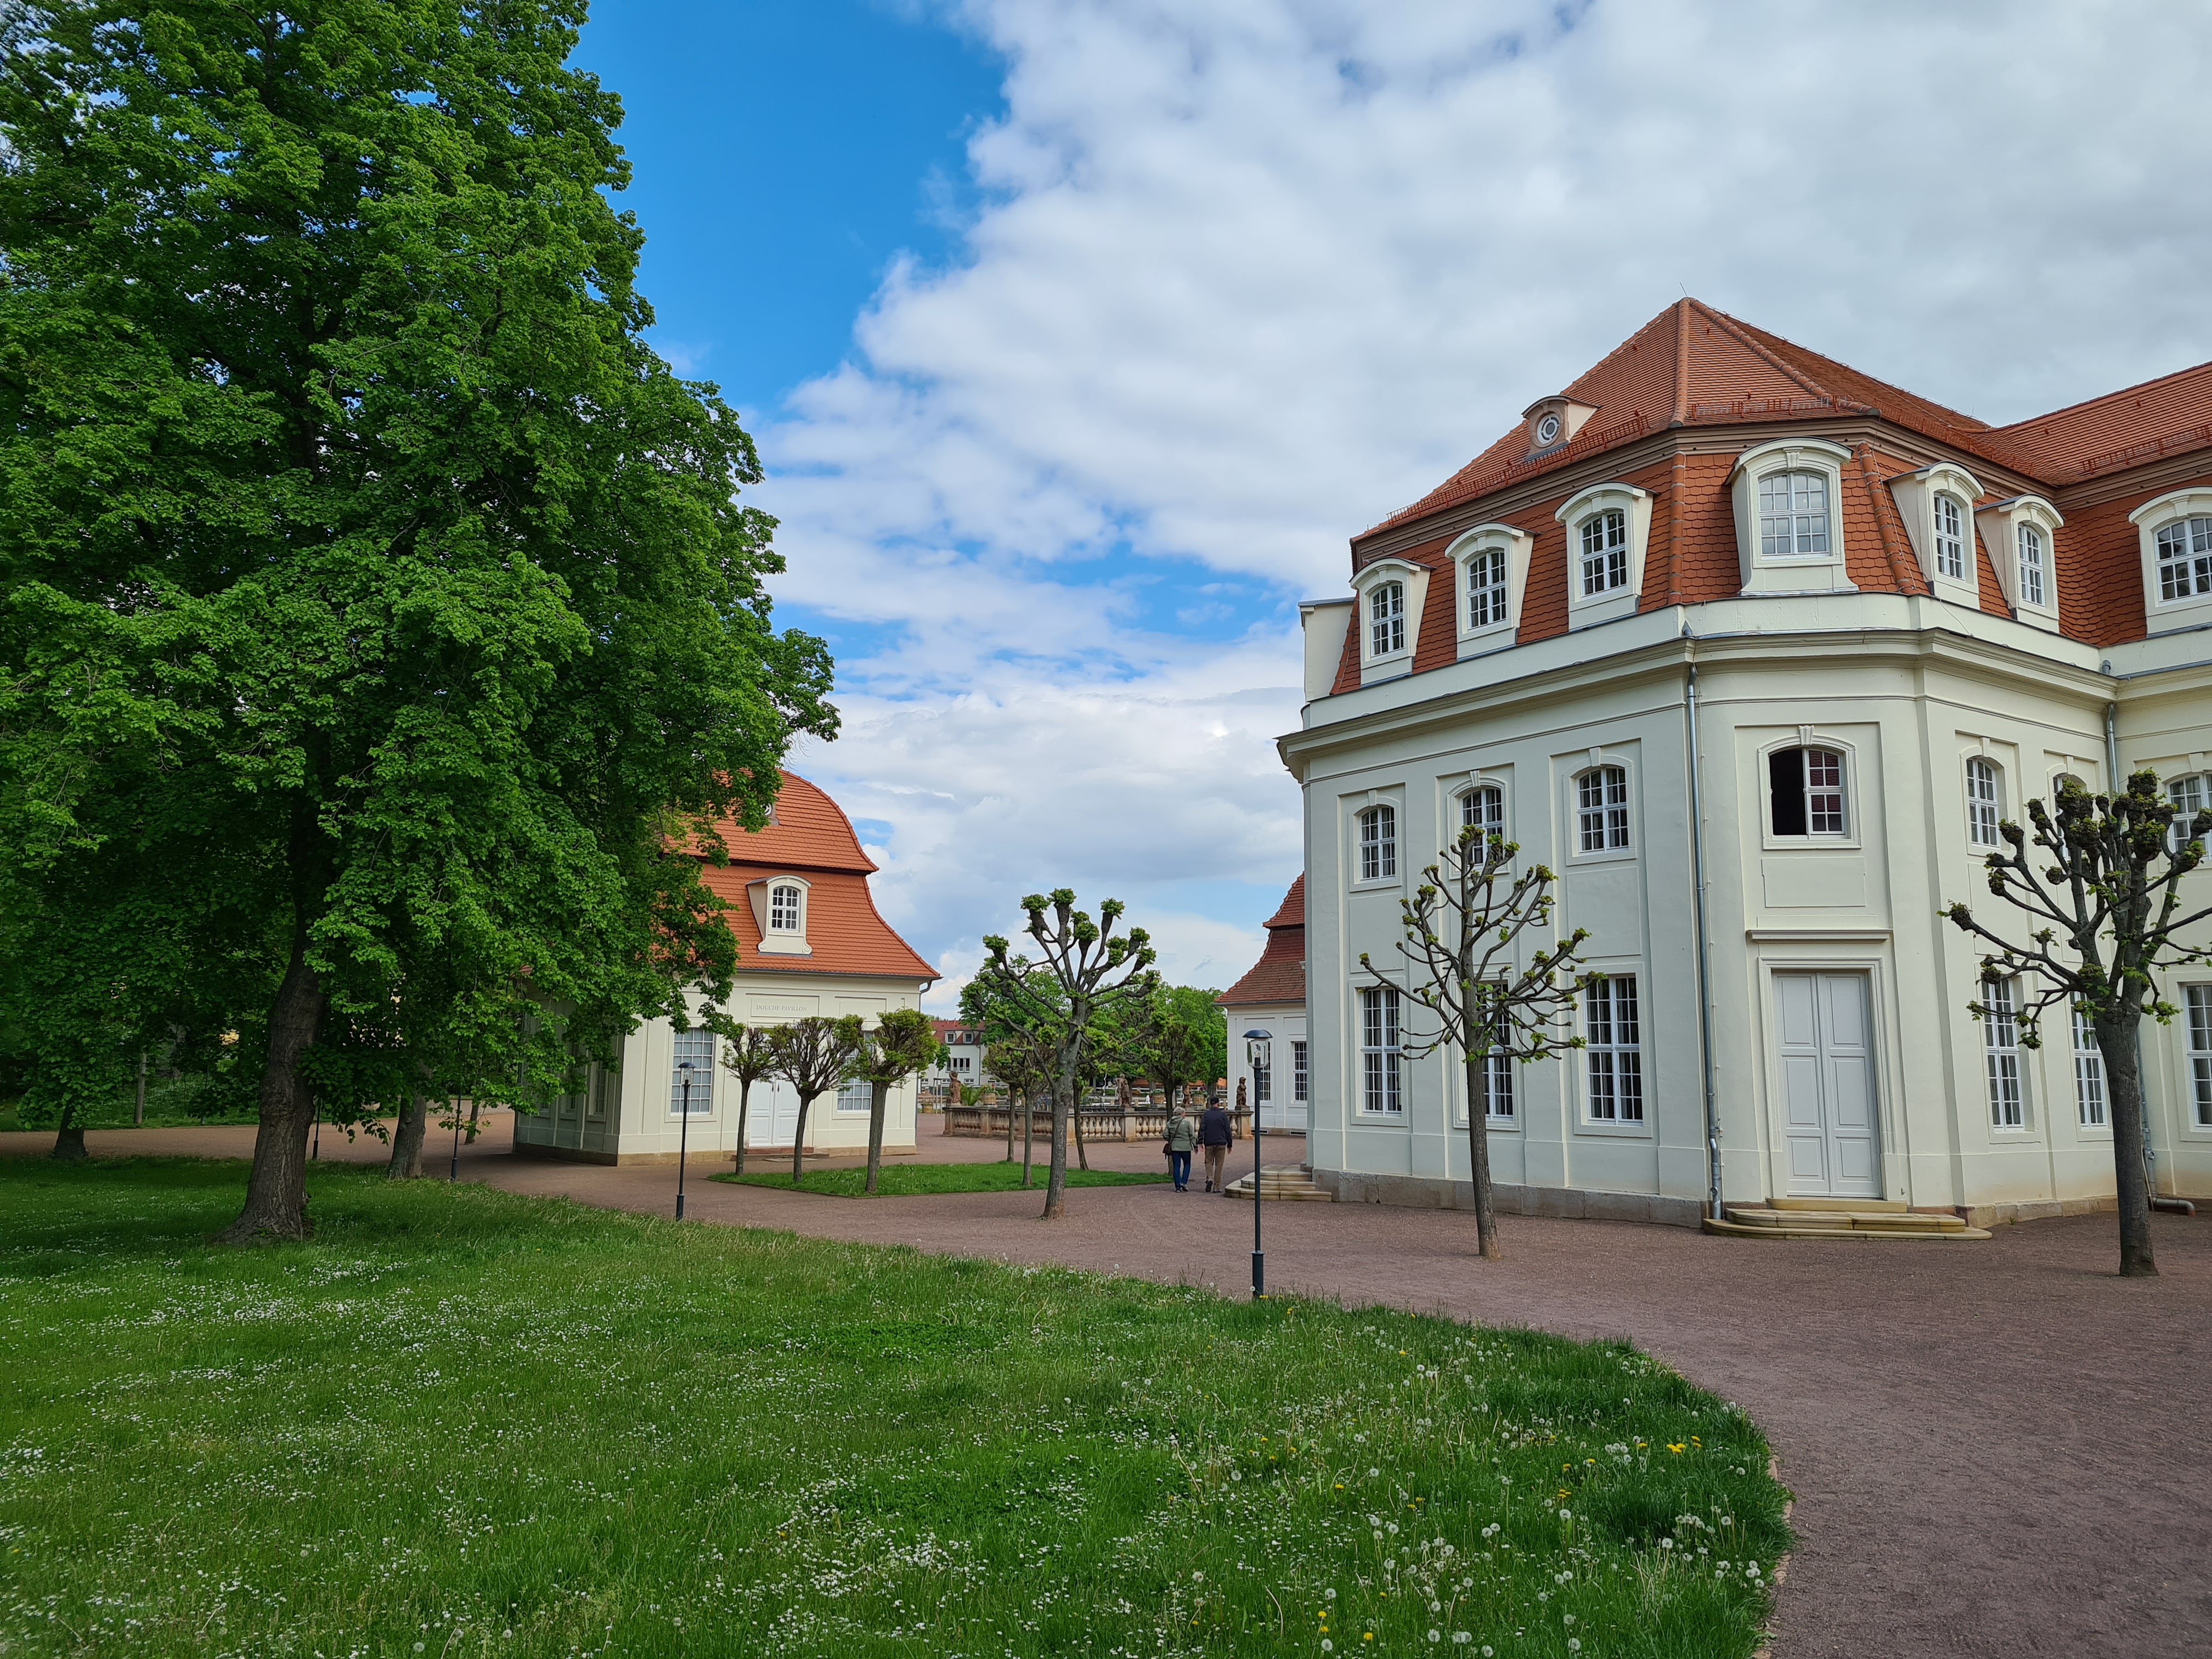
natural, cloud, sky, plant, building, window, tree, house, residential area, facade, grass, city, landscape, cottage, manor house, stately home, leisure, spring, cumulus, sash window, suburb, landscaping, garden, roof, official residence, farmhouse, castle, hacienda, mansion, estate, tourism, medieval architecture, yard, natural landscape, historic house, tourist attraction, villa, classical architecture, grassland, almshouse, north american fraternity and sorority housing